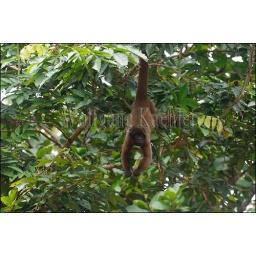
Peru, amazon river basin, near iquitos, maranon river, rainforest, woolly monkey